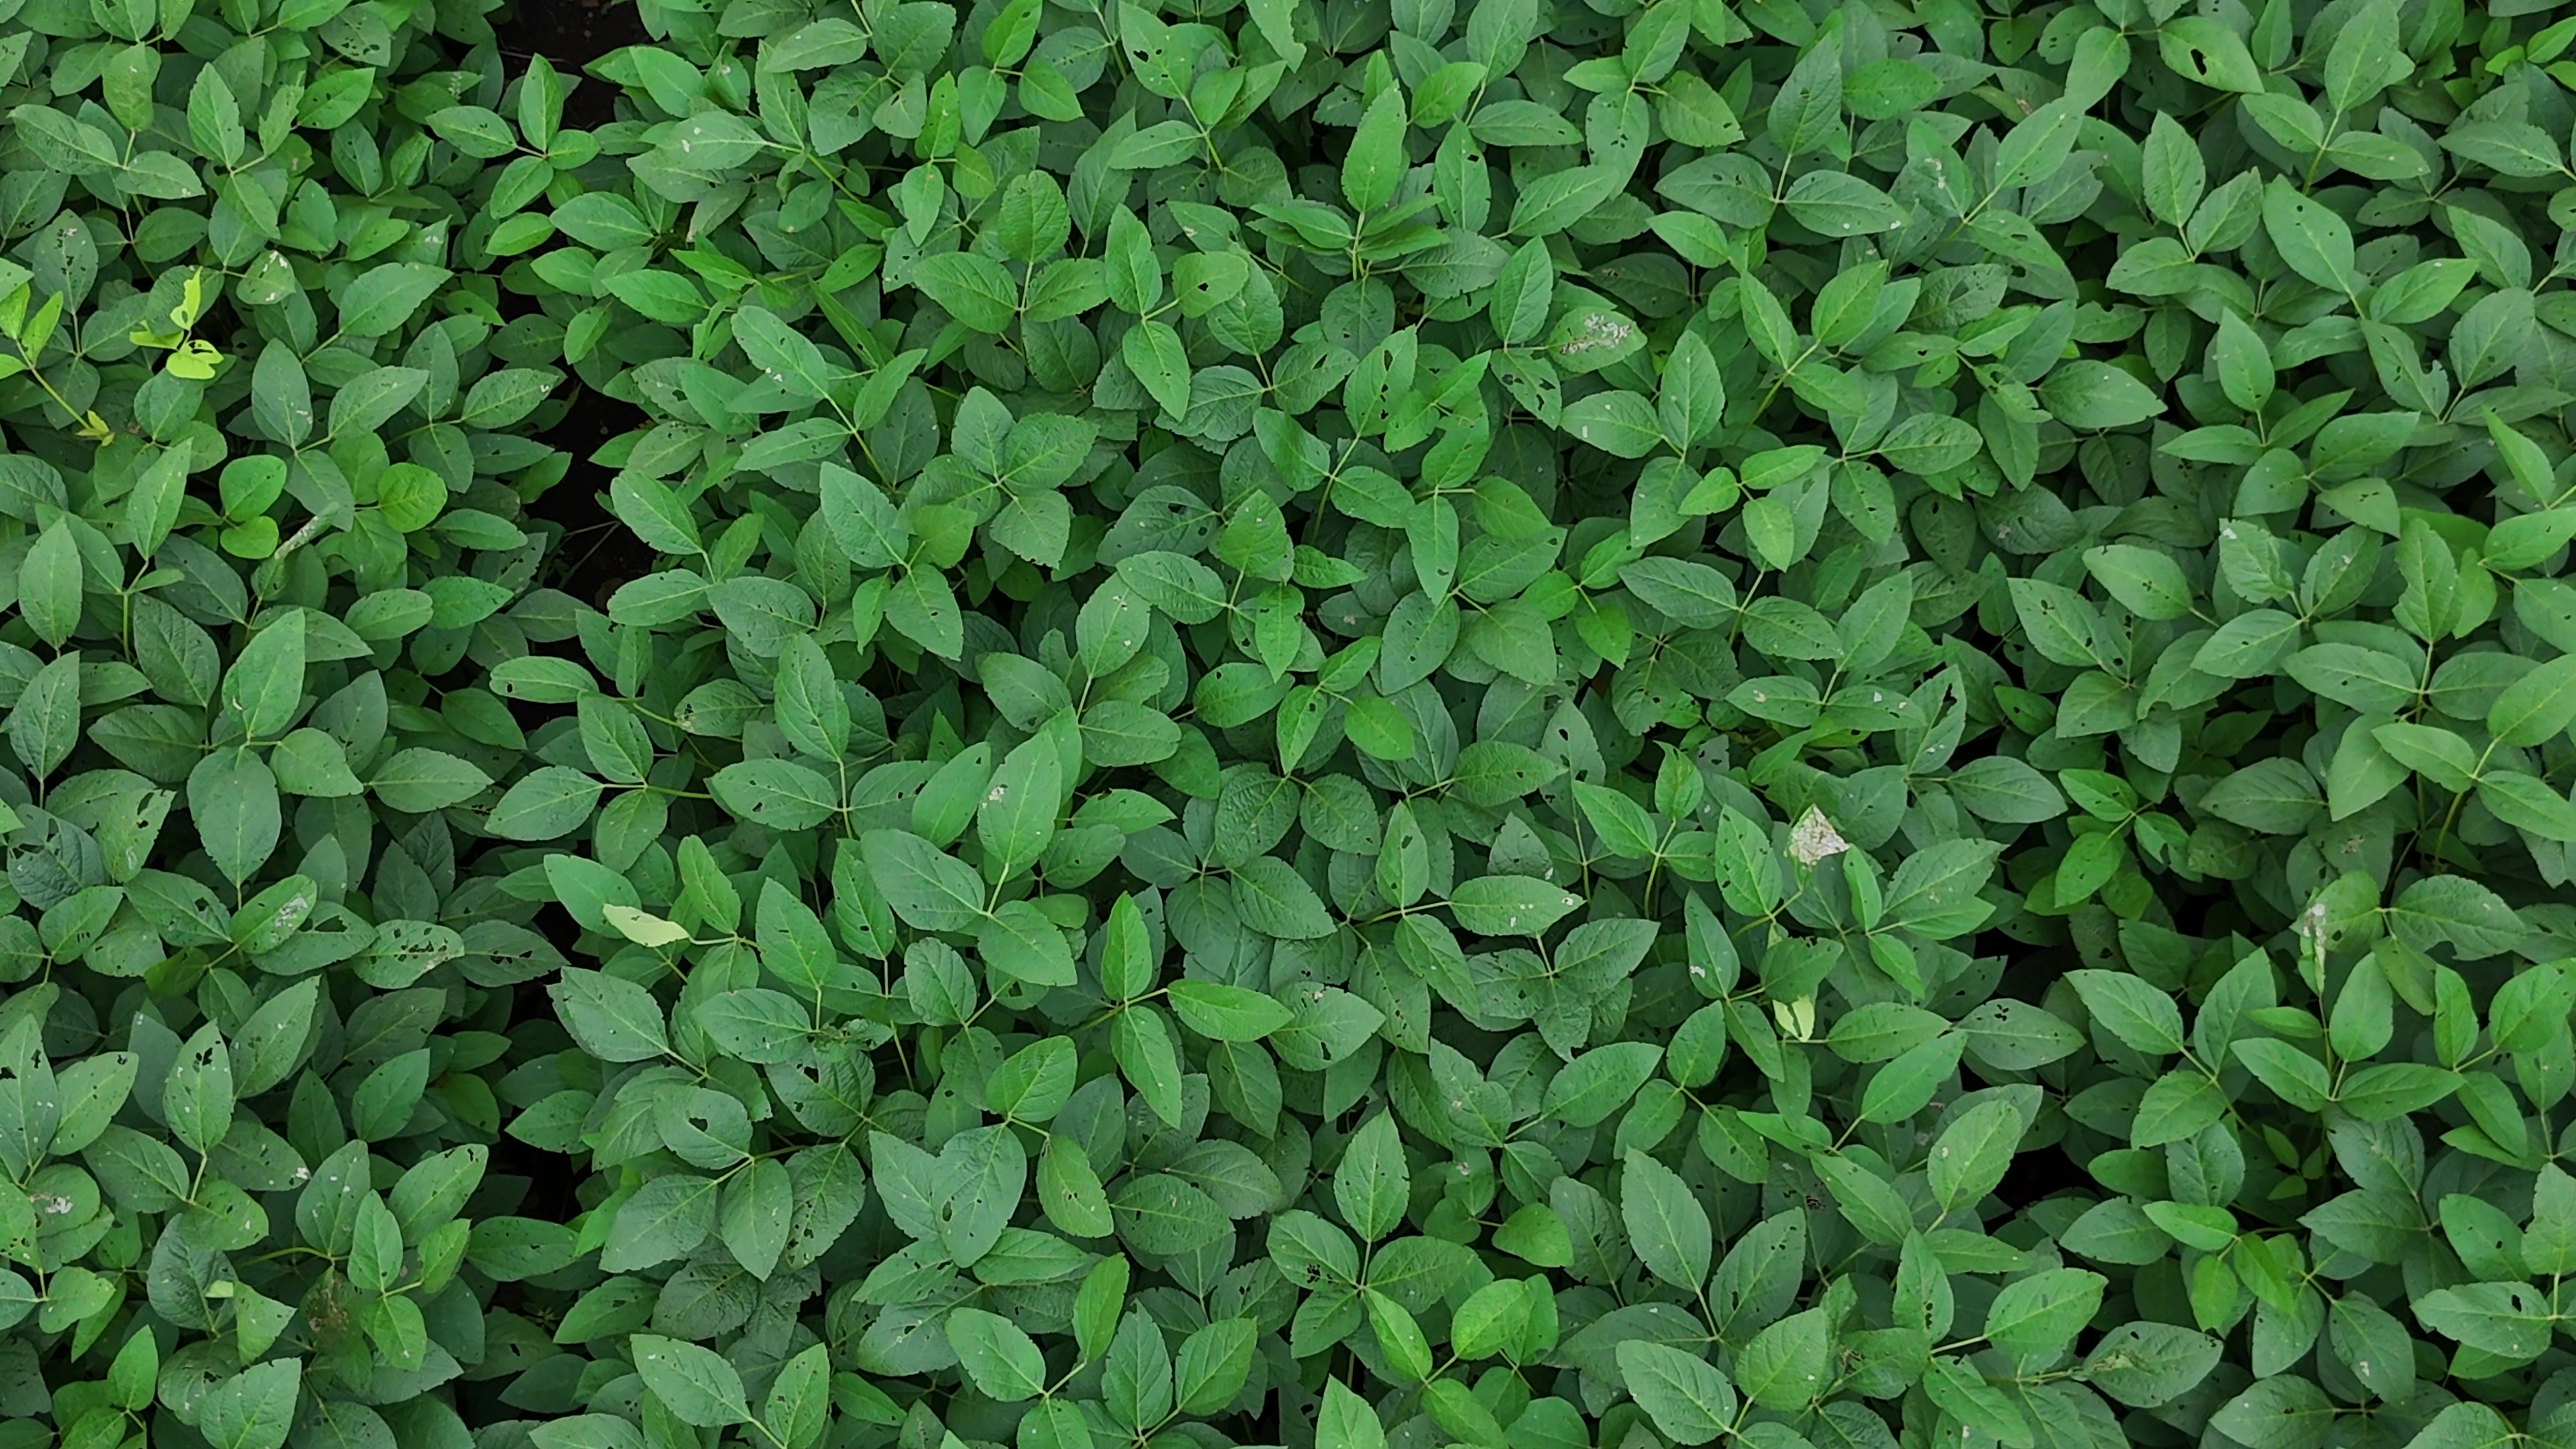
Label: Semilooper_Pest